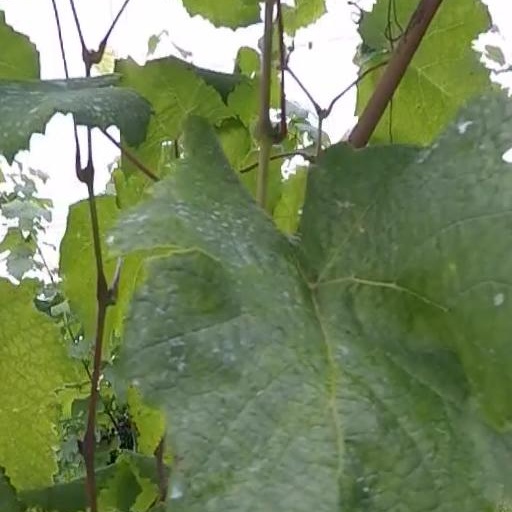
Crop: grape